2010 Lucas Oil Slick Mist 200

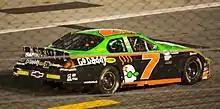
Danica Patrick on pit road during the race.

The race resumed just a little past the halfway point, on lap 46. Danica Patrick, the driver who was on the spotlight throughout the race, brought out the fifth caution. After Sean Corr and Piquet Jr. made contact in turn four, Patrick went to the inside lane and made it three wide. Piquet would then force Patrick off of the track and through the grass, eventually coming back across the track and spinning. Surprisingly, she would be able to save the car and avoid hitting the wall.